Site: brandenburg
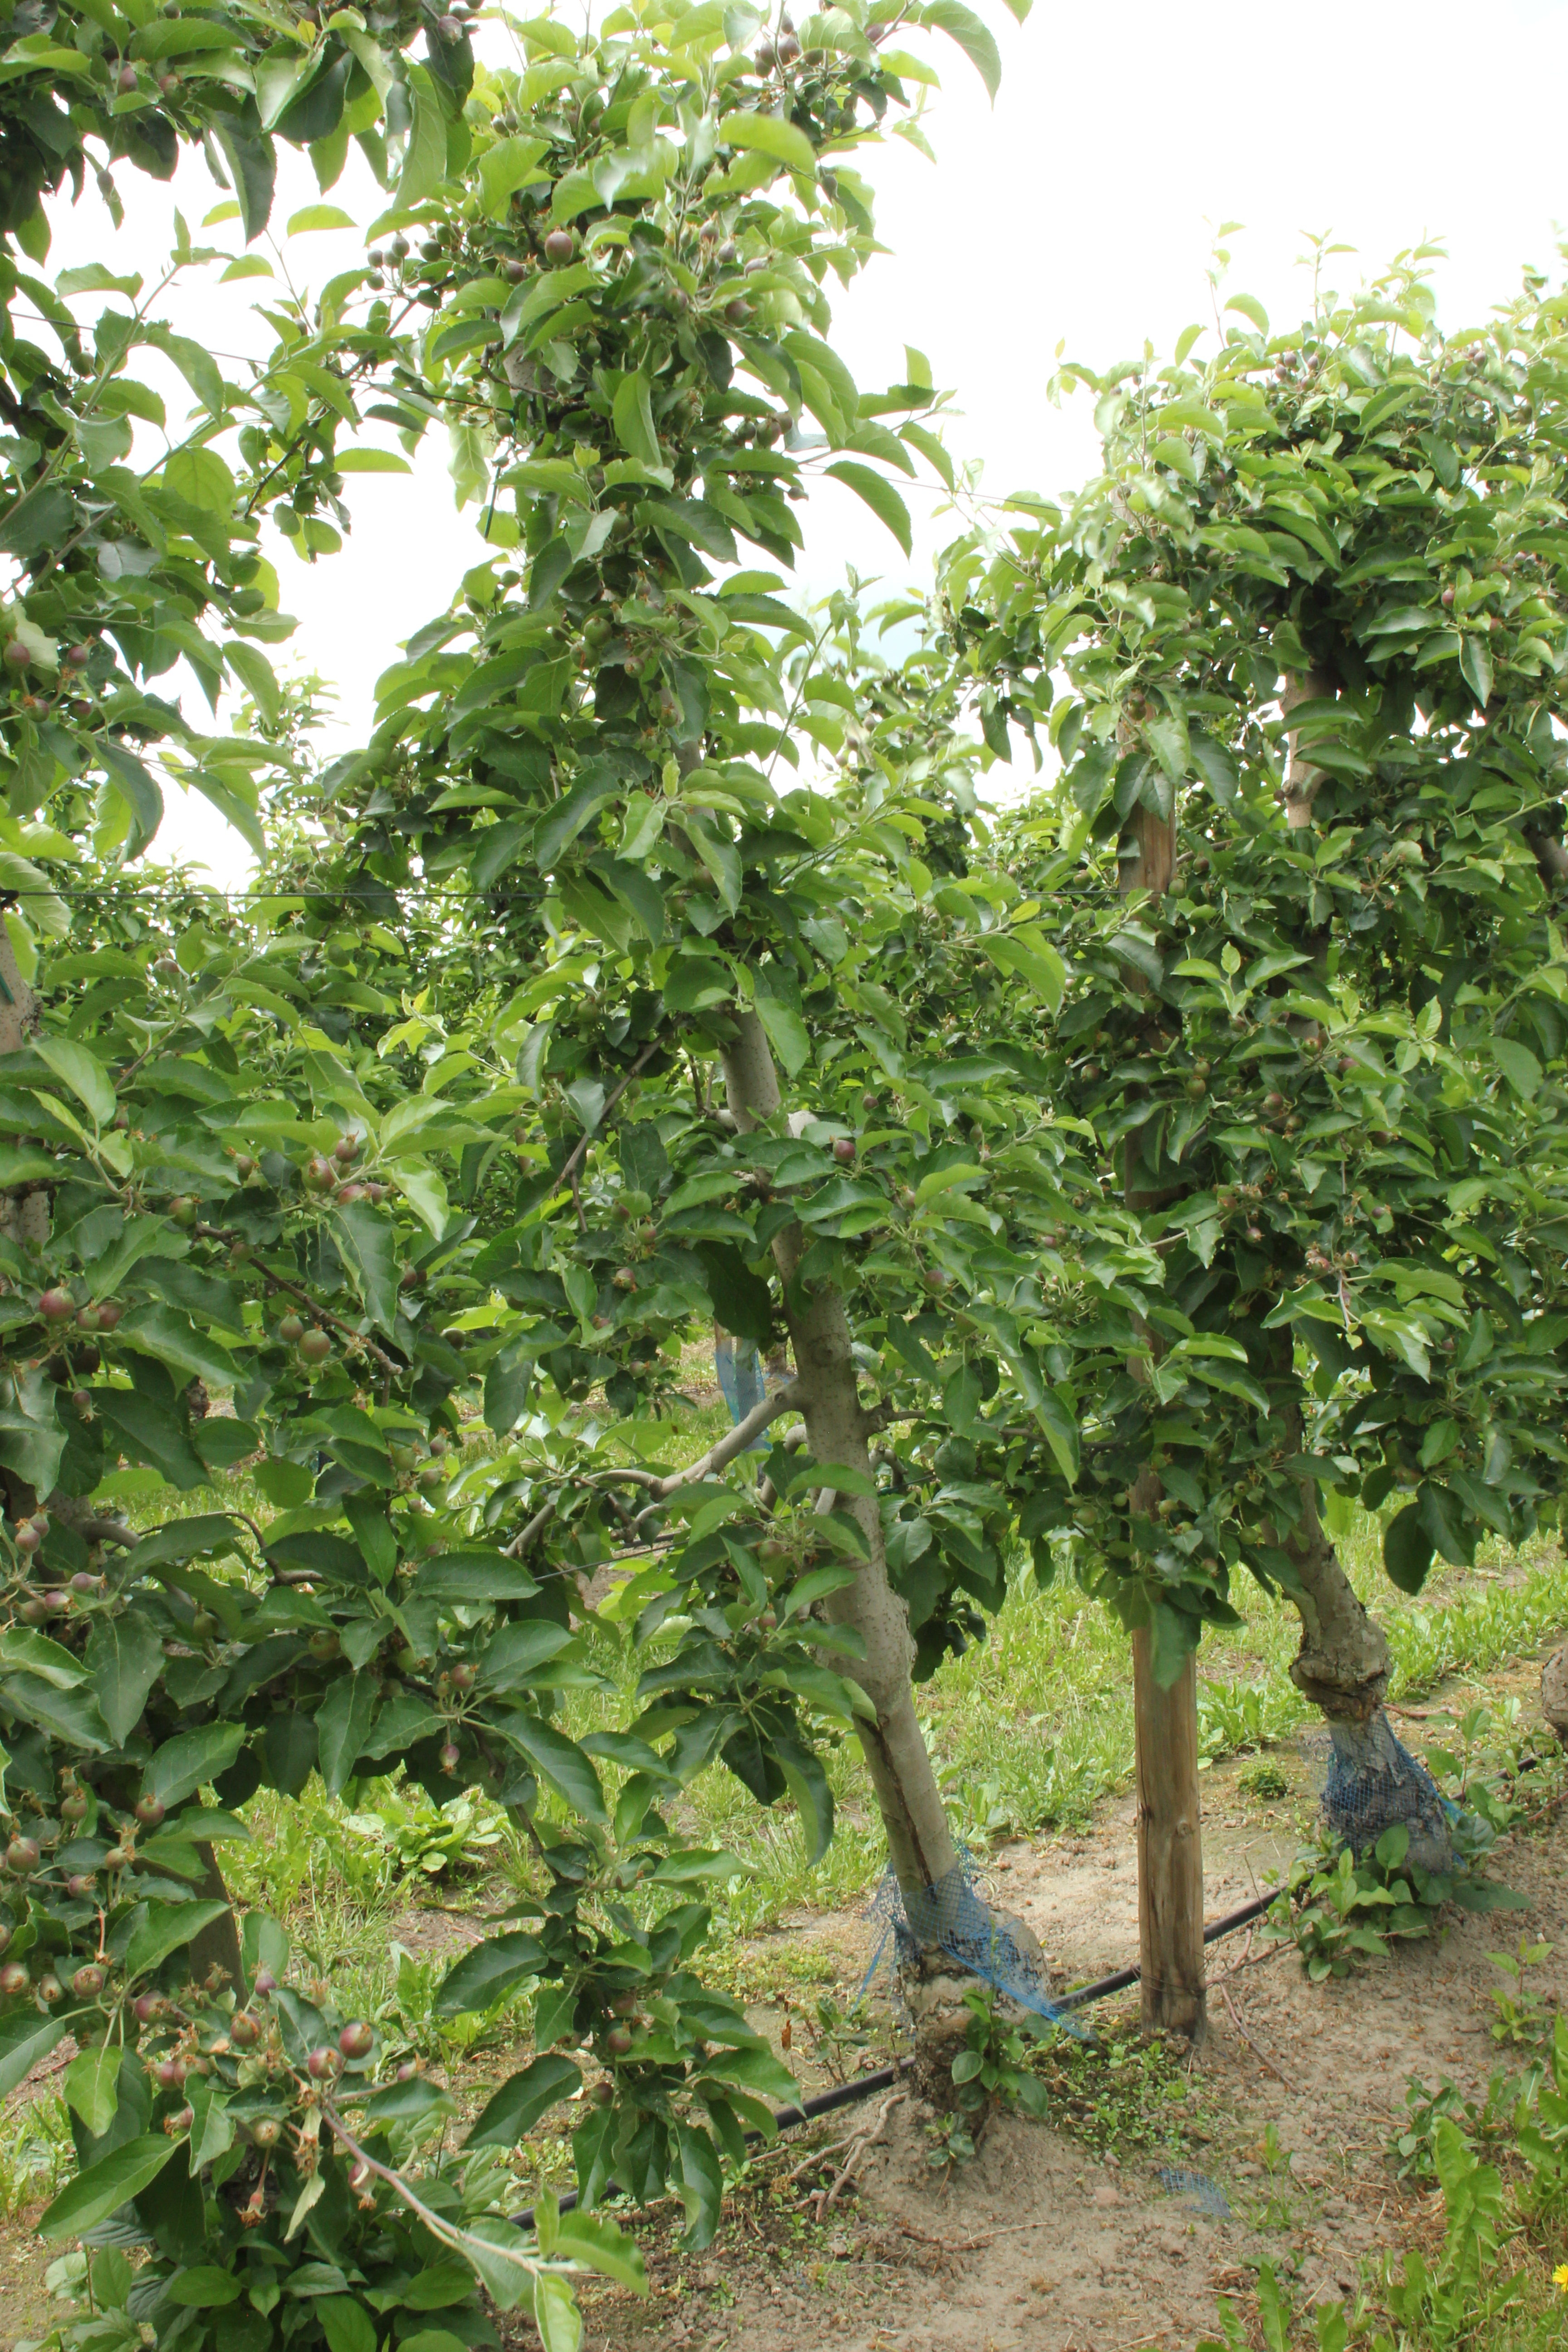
Growth stage (BBCH 72): Development of fruit